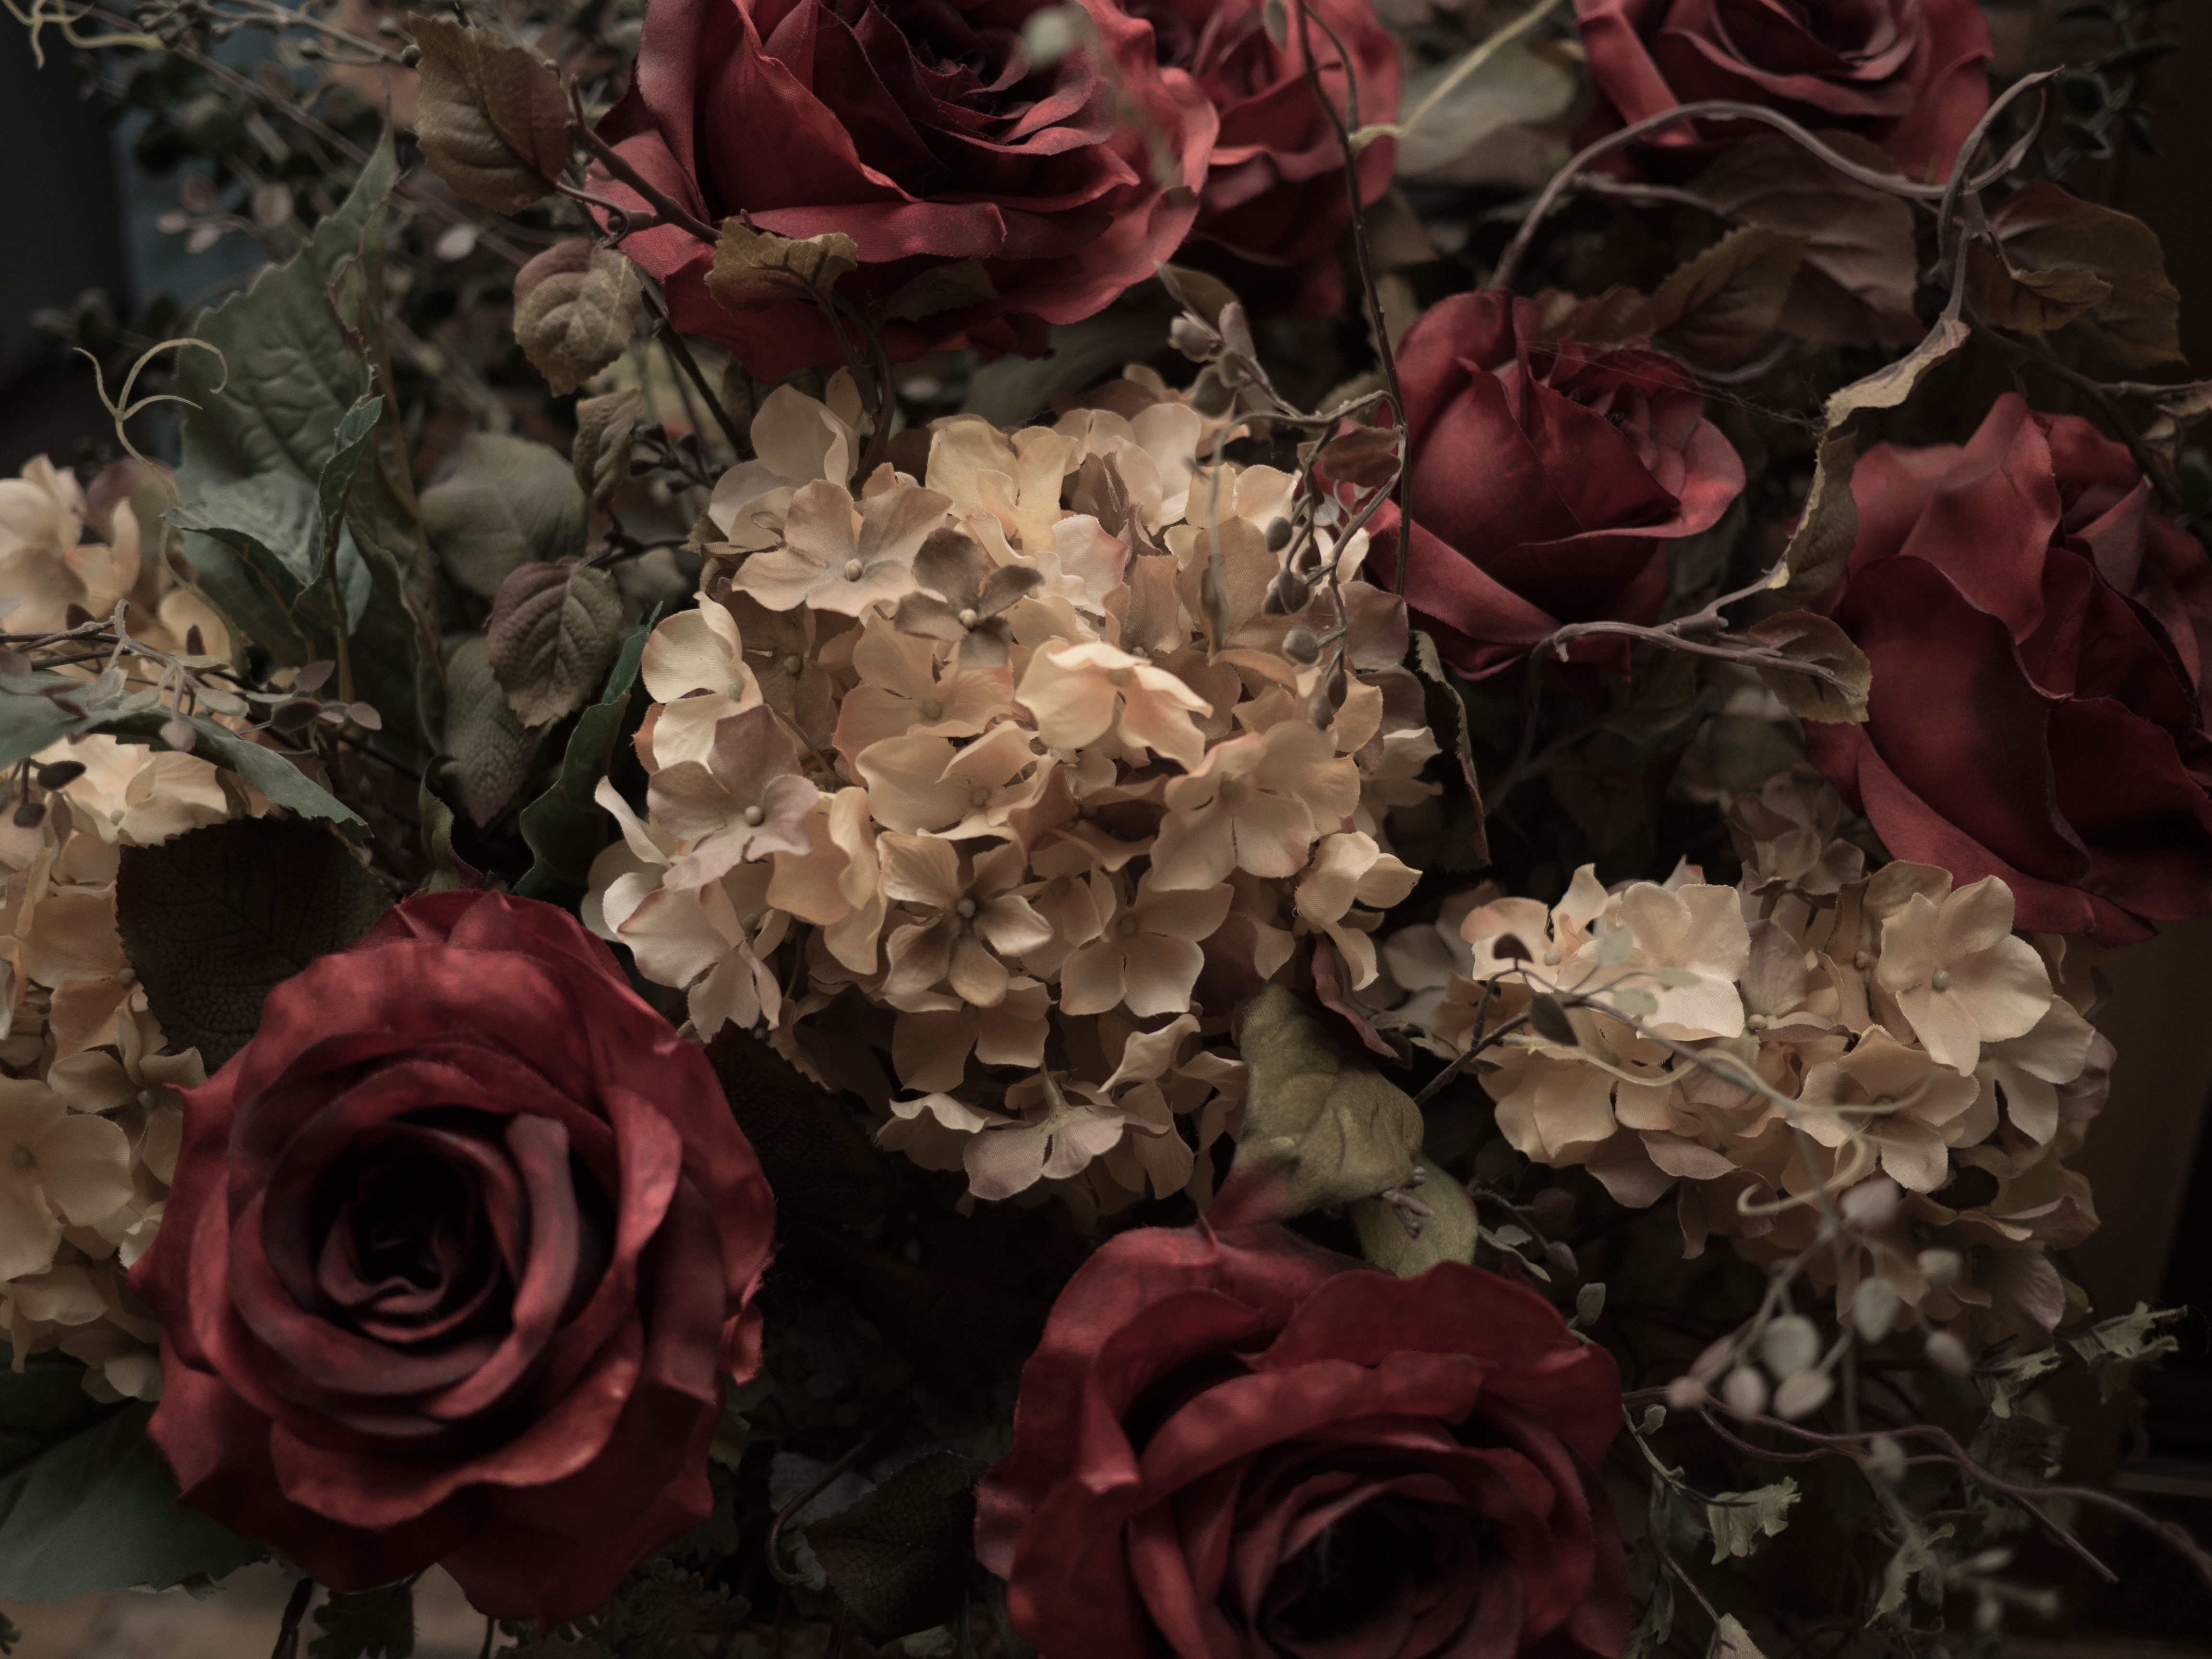
plant, leaf, flower, petal, rose, red, pink, flora, still life, floristry, flowering plant, garden roses, rose family, flower bouquet, floral design, land plant, flower arranging